History of economic thought

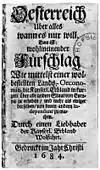
The title page to Philipp von Hörnigk's statement of mercantilist philosophy

Philipp von Hörnigk (1640–1712, sometimes spelt "Hornick" or "Horneck") was born in Frankfurt and became an Austrian civil servant writing in a time when his country was constantly threatened by Ottoman invasion. In (1684, "Austria Over All, If She Only Will") he laid out one of the clearest statements of mercantile policy, listing nine principal rules of national economy: